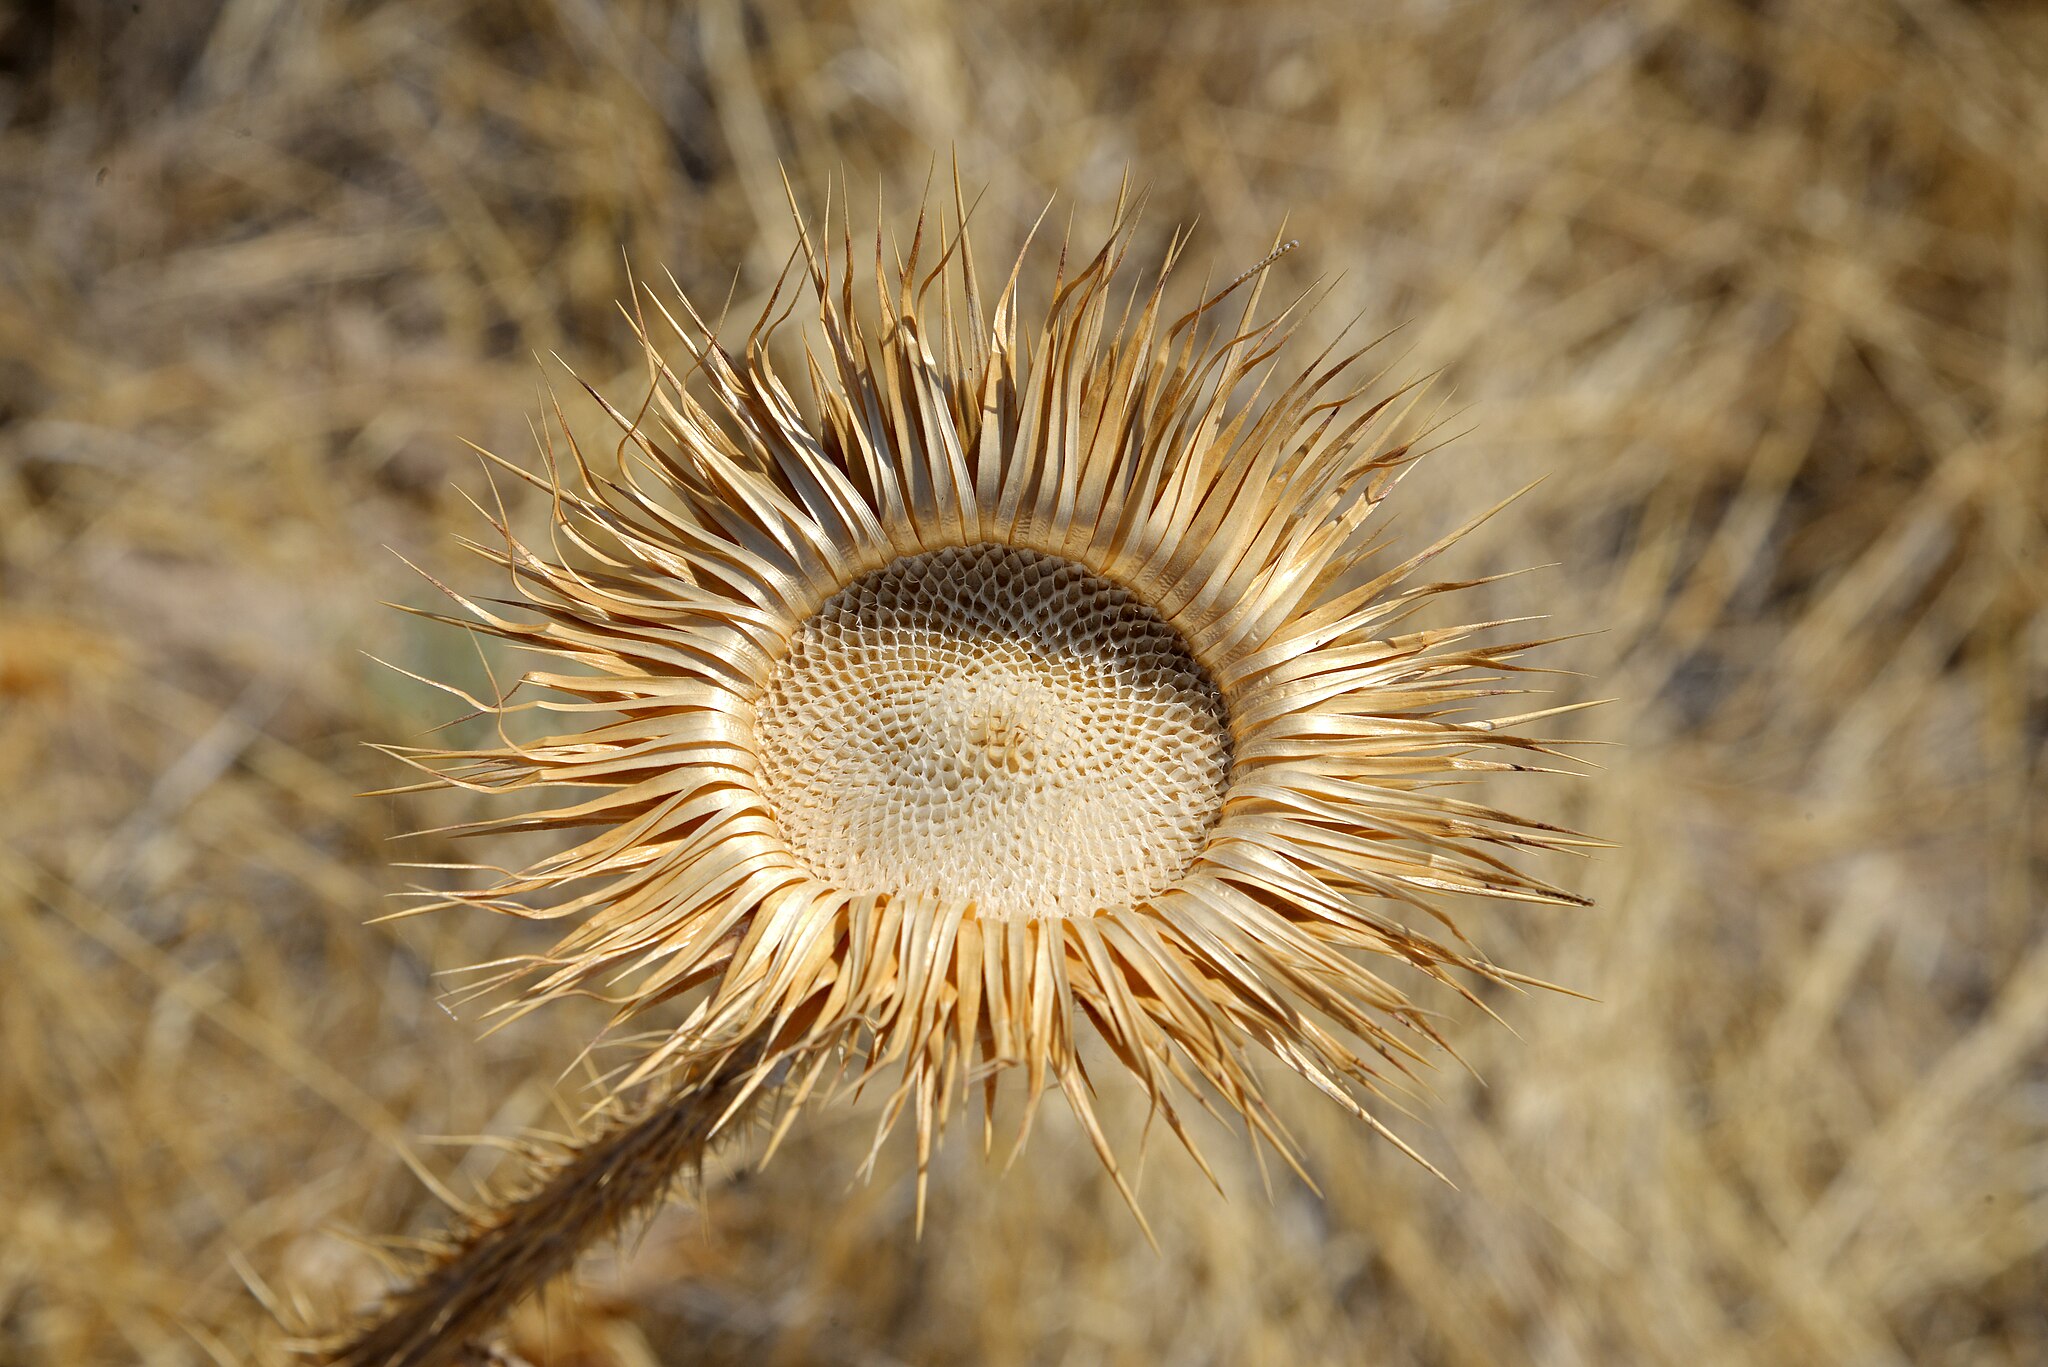
Title: Irnp033-Persepolis
Description: Iran in 2018 (photographed by Wojciech Kocot)
Date: 12 January 2018
Categories: Uploaded with pattypan, Self-published work, 2017 in Persepolis, Flora in Persepolis, Persepolis in 2017 (photographed by Wojciech Kocot)